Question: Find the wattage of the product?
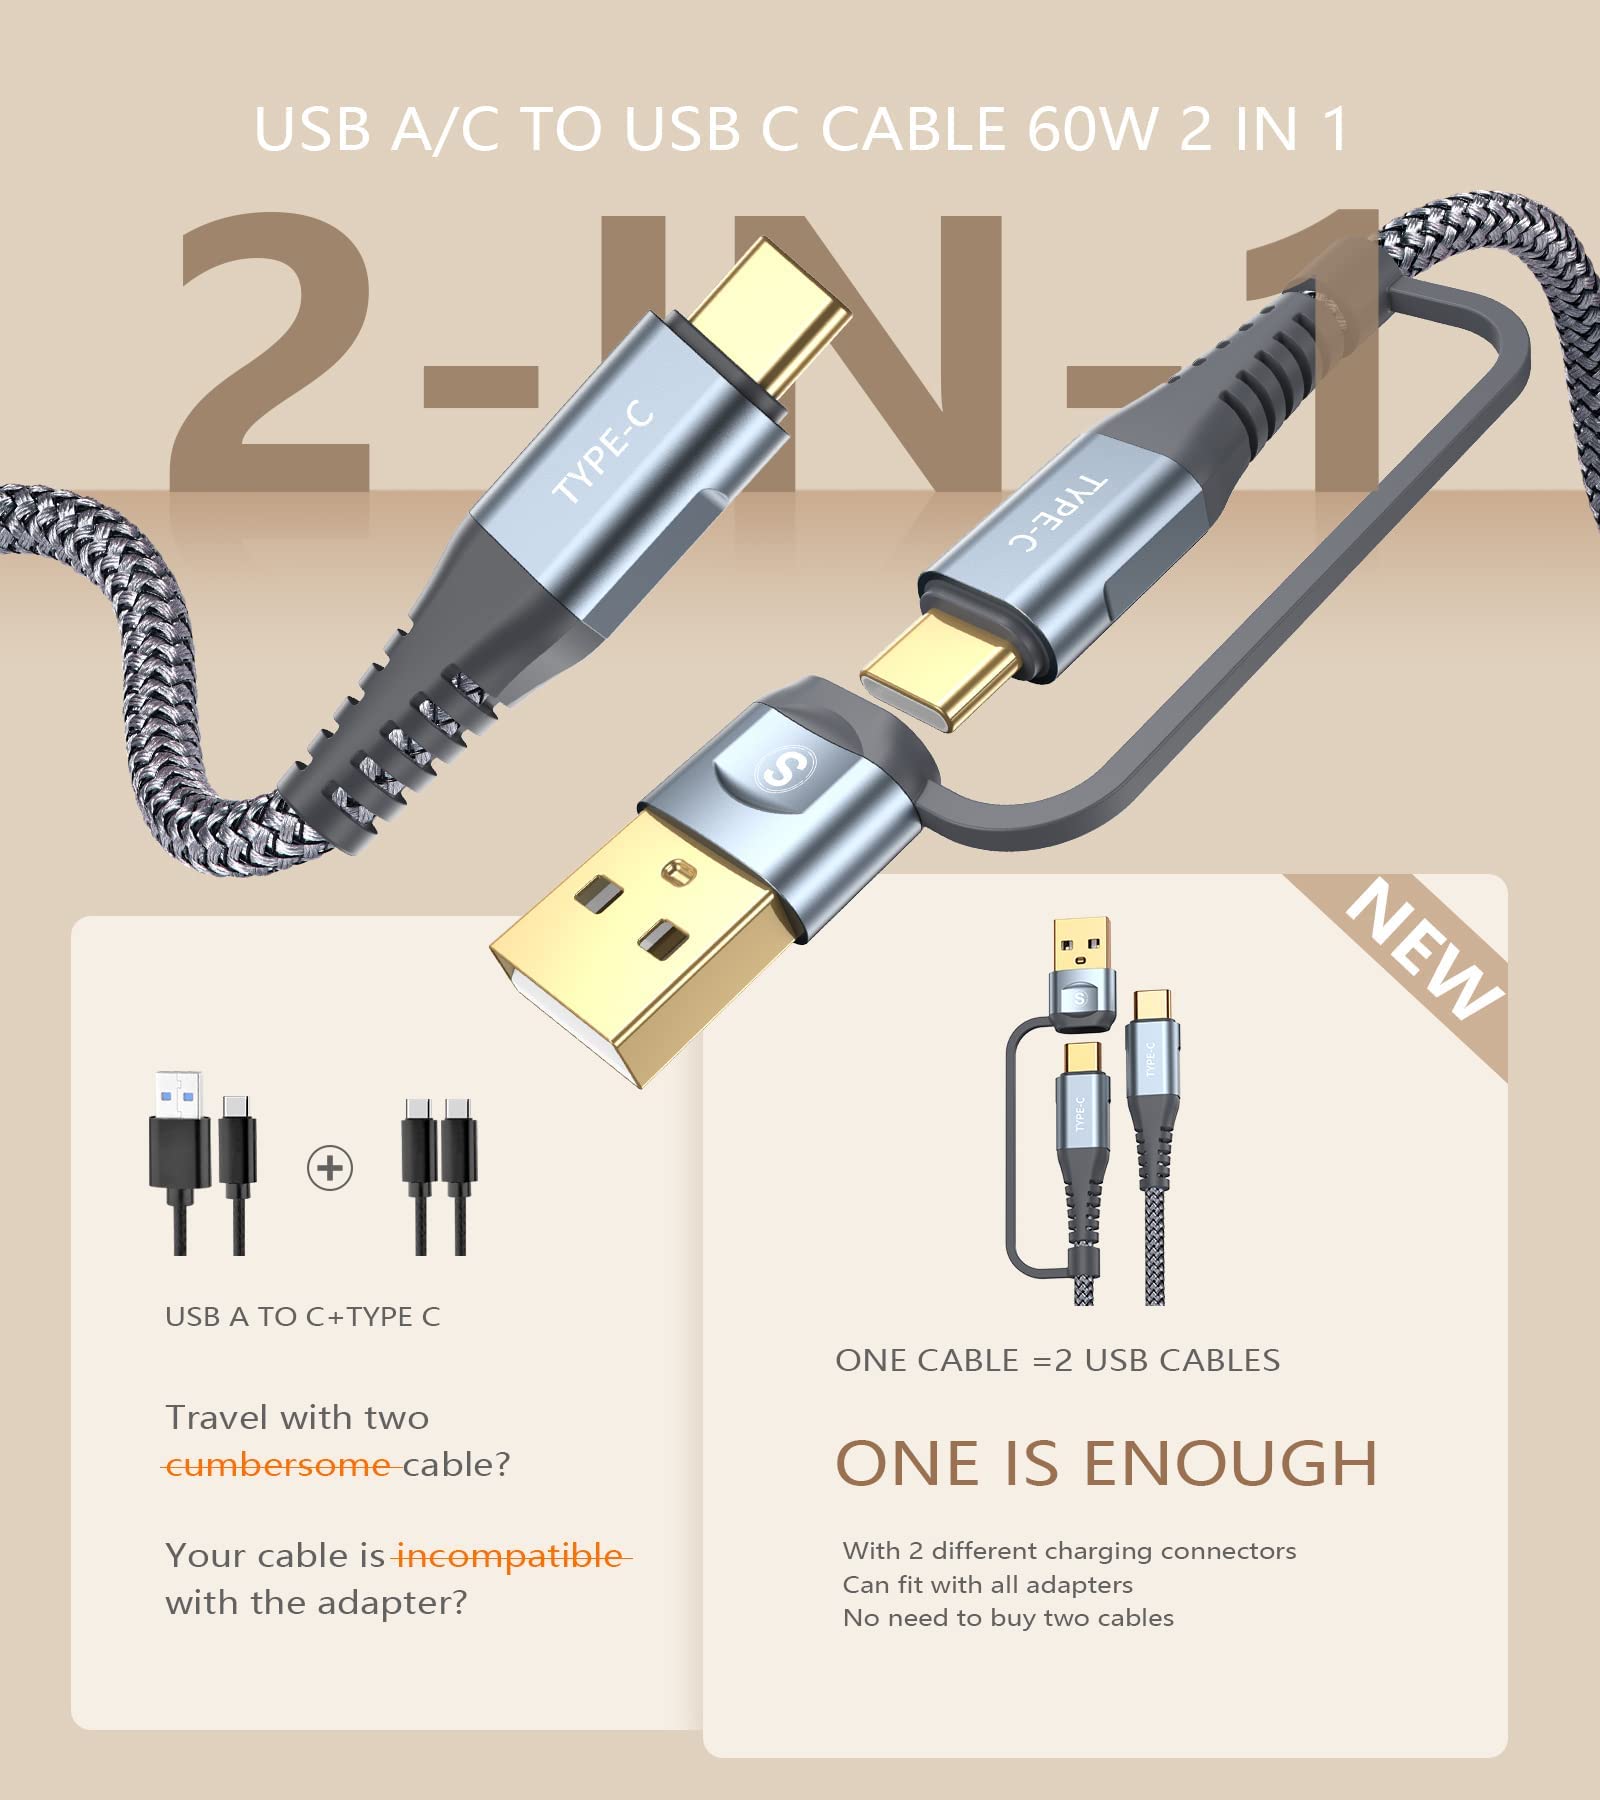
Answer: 60.0 watt